The Miracle of the Bells (novel)

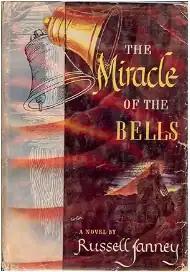
Book cover, 1946

The Miracle of the Bells is a novel written by American author Russell Janney and released in September 1946. It was the first novel by Janney, who was 61 years old and had been a press agent for stage productions and motion pictures. It was the best-selling novel of 1947, as determined by "Publishers Weekly". By March 1948, it had sold over 500,000 copies and had been translated into 14 languages.